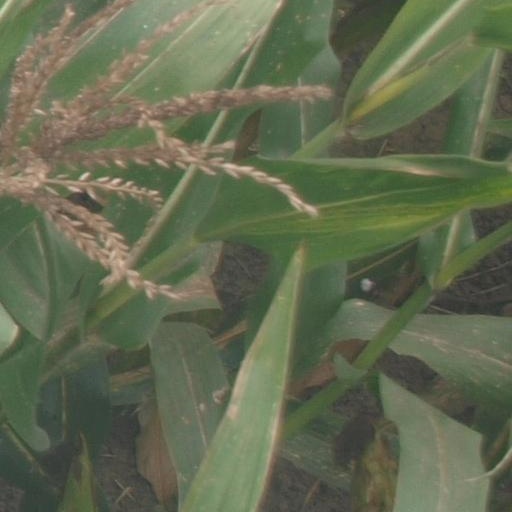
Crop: maize; corn